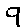
Label: 9